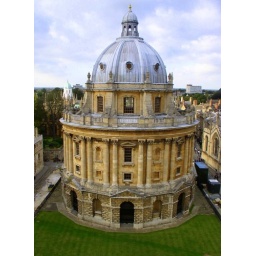
Camera meaning &amp;quot;Chamber&amp;quot; it was built in Oxford to house the library of science in 1747